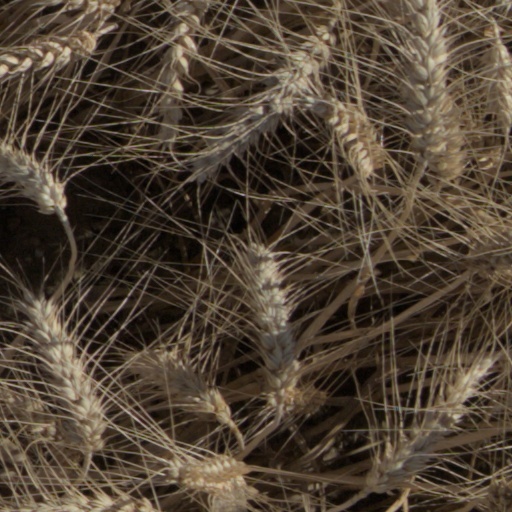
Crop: wheat